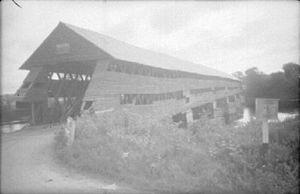
Pont Marchand sur la rivière Coulonge à Fort-Coulonge, Québec.
Le pont Félix-Gabriel-Marchand est un pont couvert qui traverse la rivière Coulonge, dans la municipalité de Mansfield-et-Pontefract, au Québec. Érigé en 1898, ce pont est unique au Québec pour sa structure qui superpose deux treillis différents. C'est également le seul pont couvert québécois construit au XIXᵉ siècle situé au nord du Saint-Laurent. Le pont a été classé immeuble patrimonial le 1ᵉʳ juin 1988.